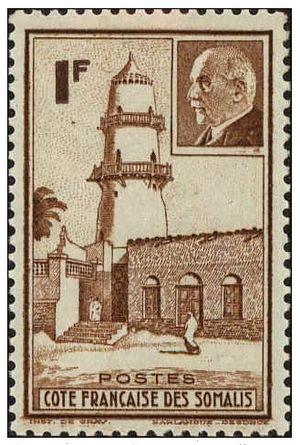
L'histoire de la Côte française des Somalis pendant la Seconde Guerre mondiale est marquée par des escarmouches mineures qui ont principalement lieu entre juin et juillet 1940. Après la capitulation française face à l'Allemagne nazie le 25 juin 1940, cette colonie française d'Afrique, plus tard devenue indépendante sous le nom de Djibouti, connaît une brève période d'incertitude politique jusqu'à ce qu'un gouverneur fidèle au gouvernement de Vichy en prenne la tête le 25 juillet.